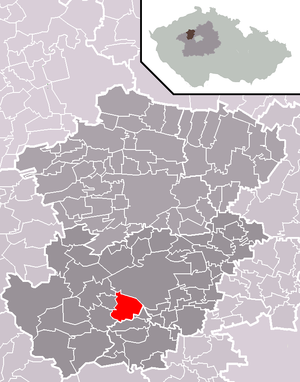
Velká Dobrá est une commune du district de Kladno, dans la région de Bohême-Centrale, en Tchéquie. Sa population s'élevait à 1 794 habitants en 2020.